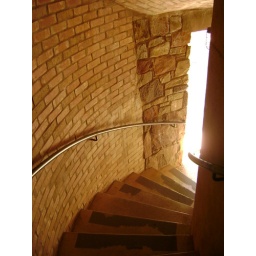
This is the stairway leading out at the base of the tower at the Lady Bird Wildflower Center in Austin, Texas.